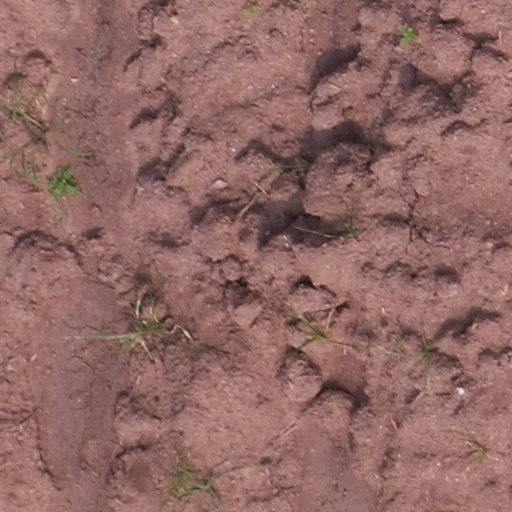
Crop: maize; corn